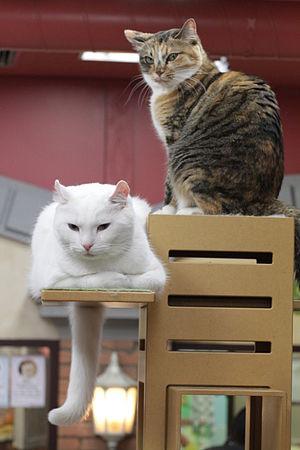
L'american curl est une race de chats originaire des États-Unis. L'élevage commence dans les années 1980, à partir d'une chatte noire aux oreilles naturellement recourbées vers l'arrière, nommée Shulamith, recueillie par un couple de Californiens. Le programme d'élevage est basé sur des croisements avec des chats issus de Shulamith, aux oreilles recourbées, et des chats de gouttière. La race est reconnue par les deux principales fédérations américaines, The International Cat Association et la Cat Fanciers' Association, respectivement en 1985 et 1991. La Fédération internationale féline reconnaît l'american curl en 2002. La race est cependant considérée comme rare.